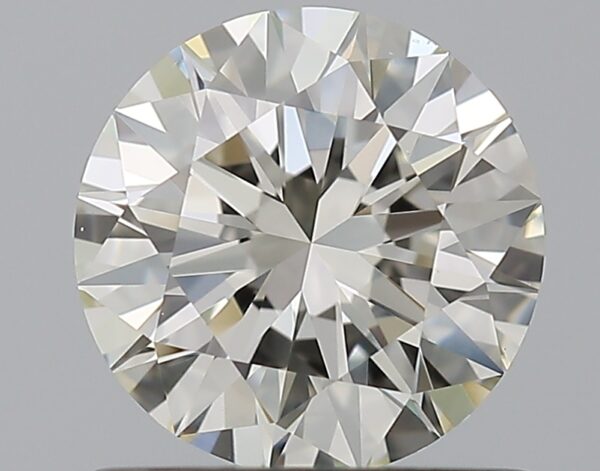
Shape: round
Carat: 0.9
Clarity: SI1
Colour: J
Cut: EX
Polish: EX
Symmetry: EX
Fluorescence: N
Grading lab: GIA
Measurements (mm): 6.21 x 6.24 x 3.82